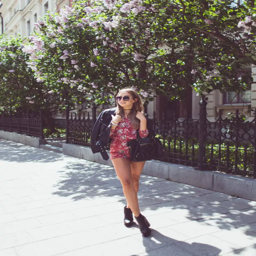
prints for spring : ideas to try this season